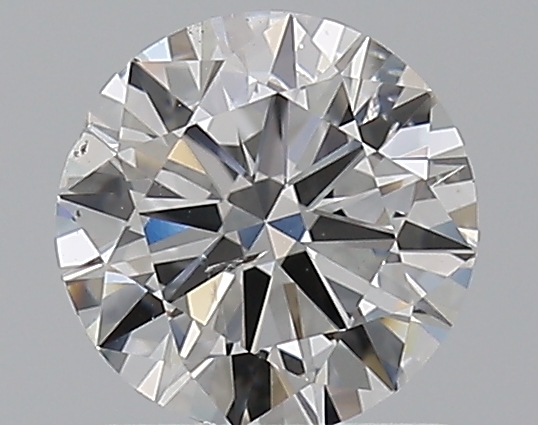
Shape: round
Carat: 1
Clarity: SI2
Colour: F
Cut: VG
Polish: EX
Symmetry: VG
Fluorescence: F
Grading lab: GIA
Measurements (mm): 6.37 x 6.43 x 3.85